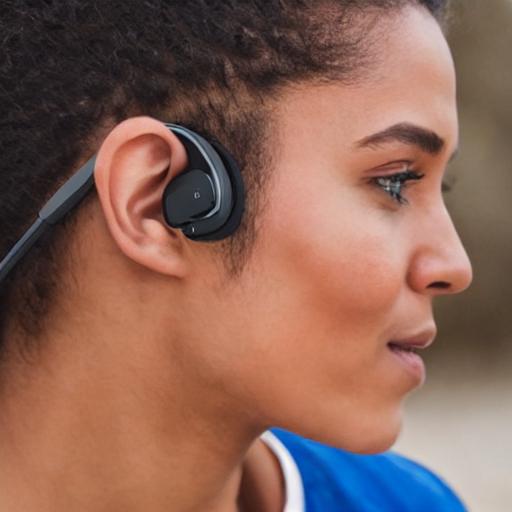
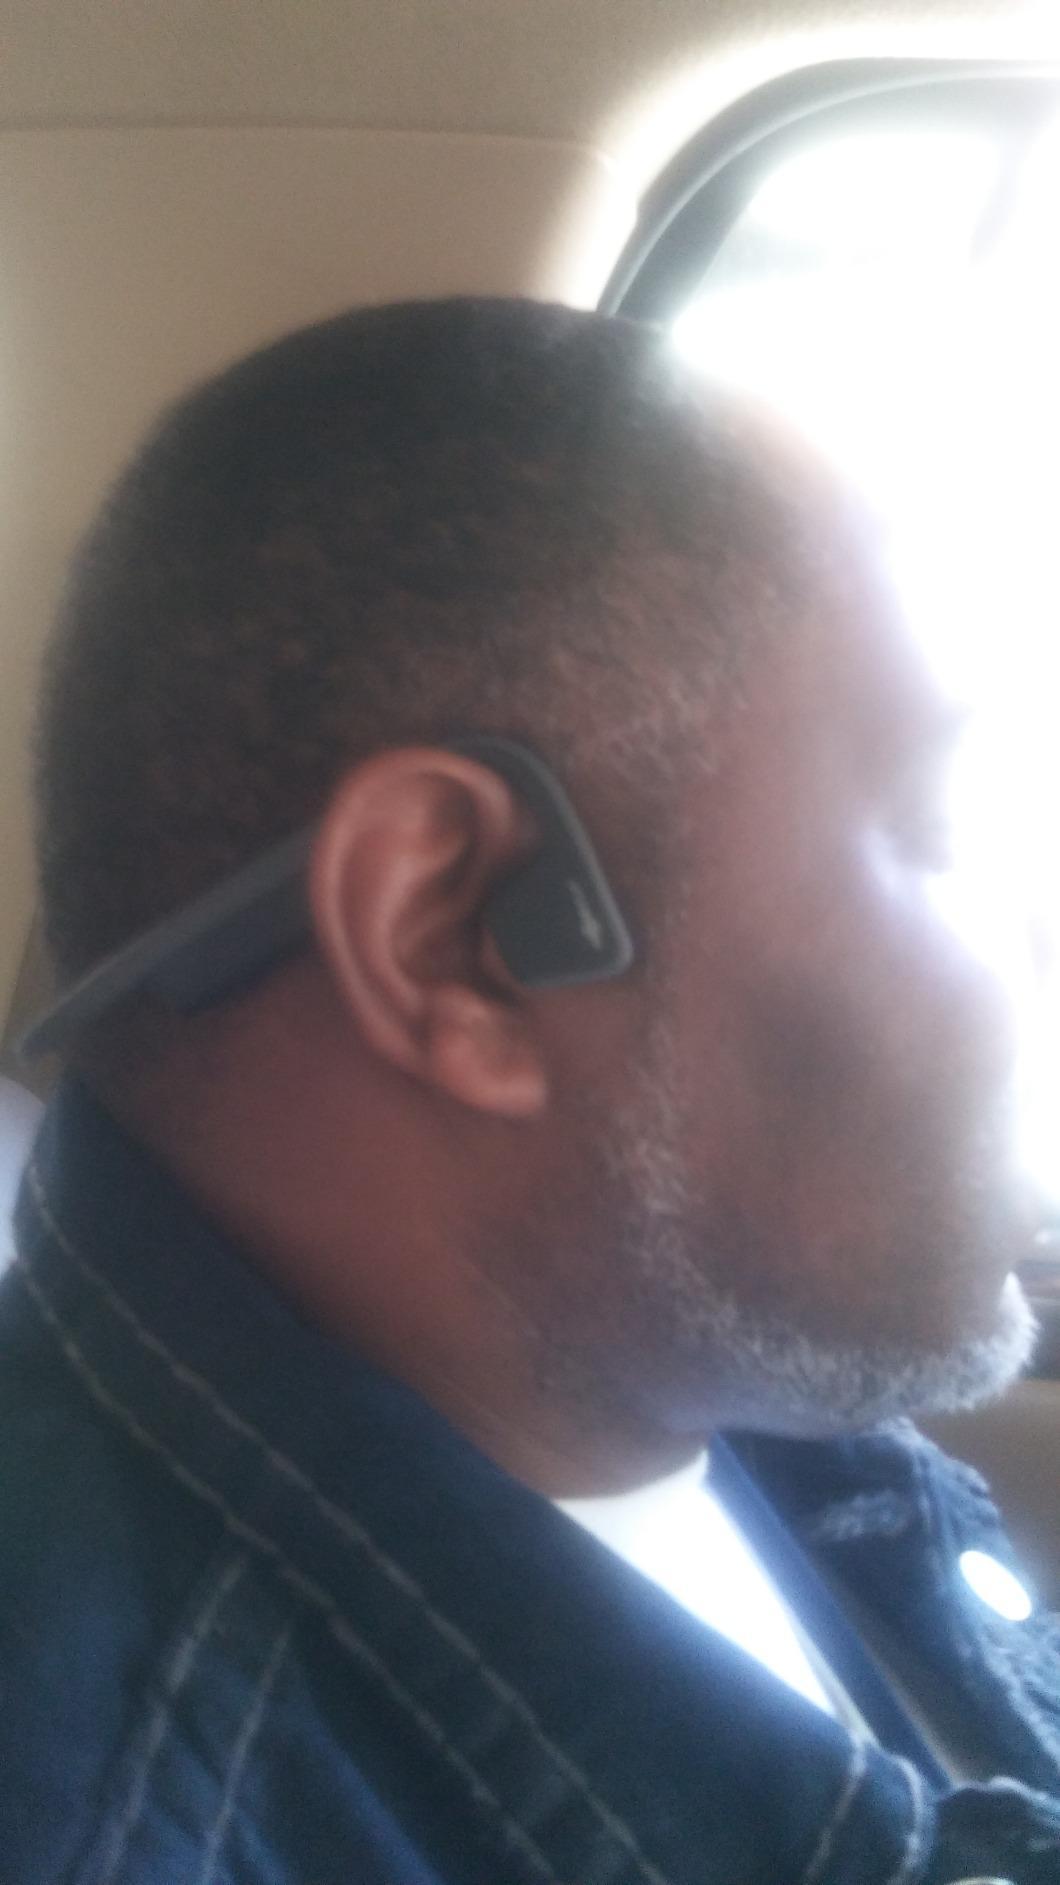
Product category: headphones
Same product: no